Bugle railway station

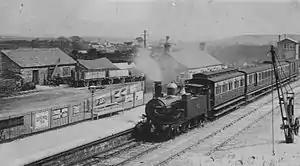
Bugle station circa 1910.

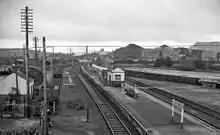
The station in 1964

The first railway here was a horse-worked line from Par Harbour to "near the Bugle Inn" at Molinnis. It was built by Joseph Treffry and opened on 18 May 1847.